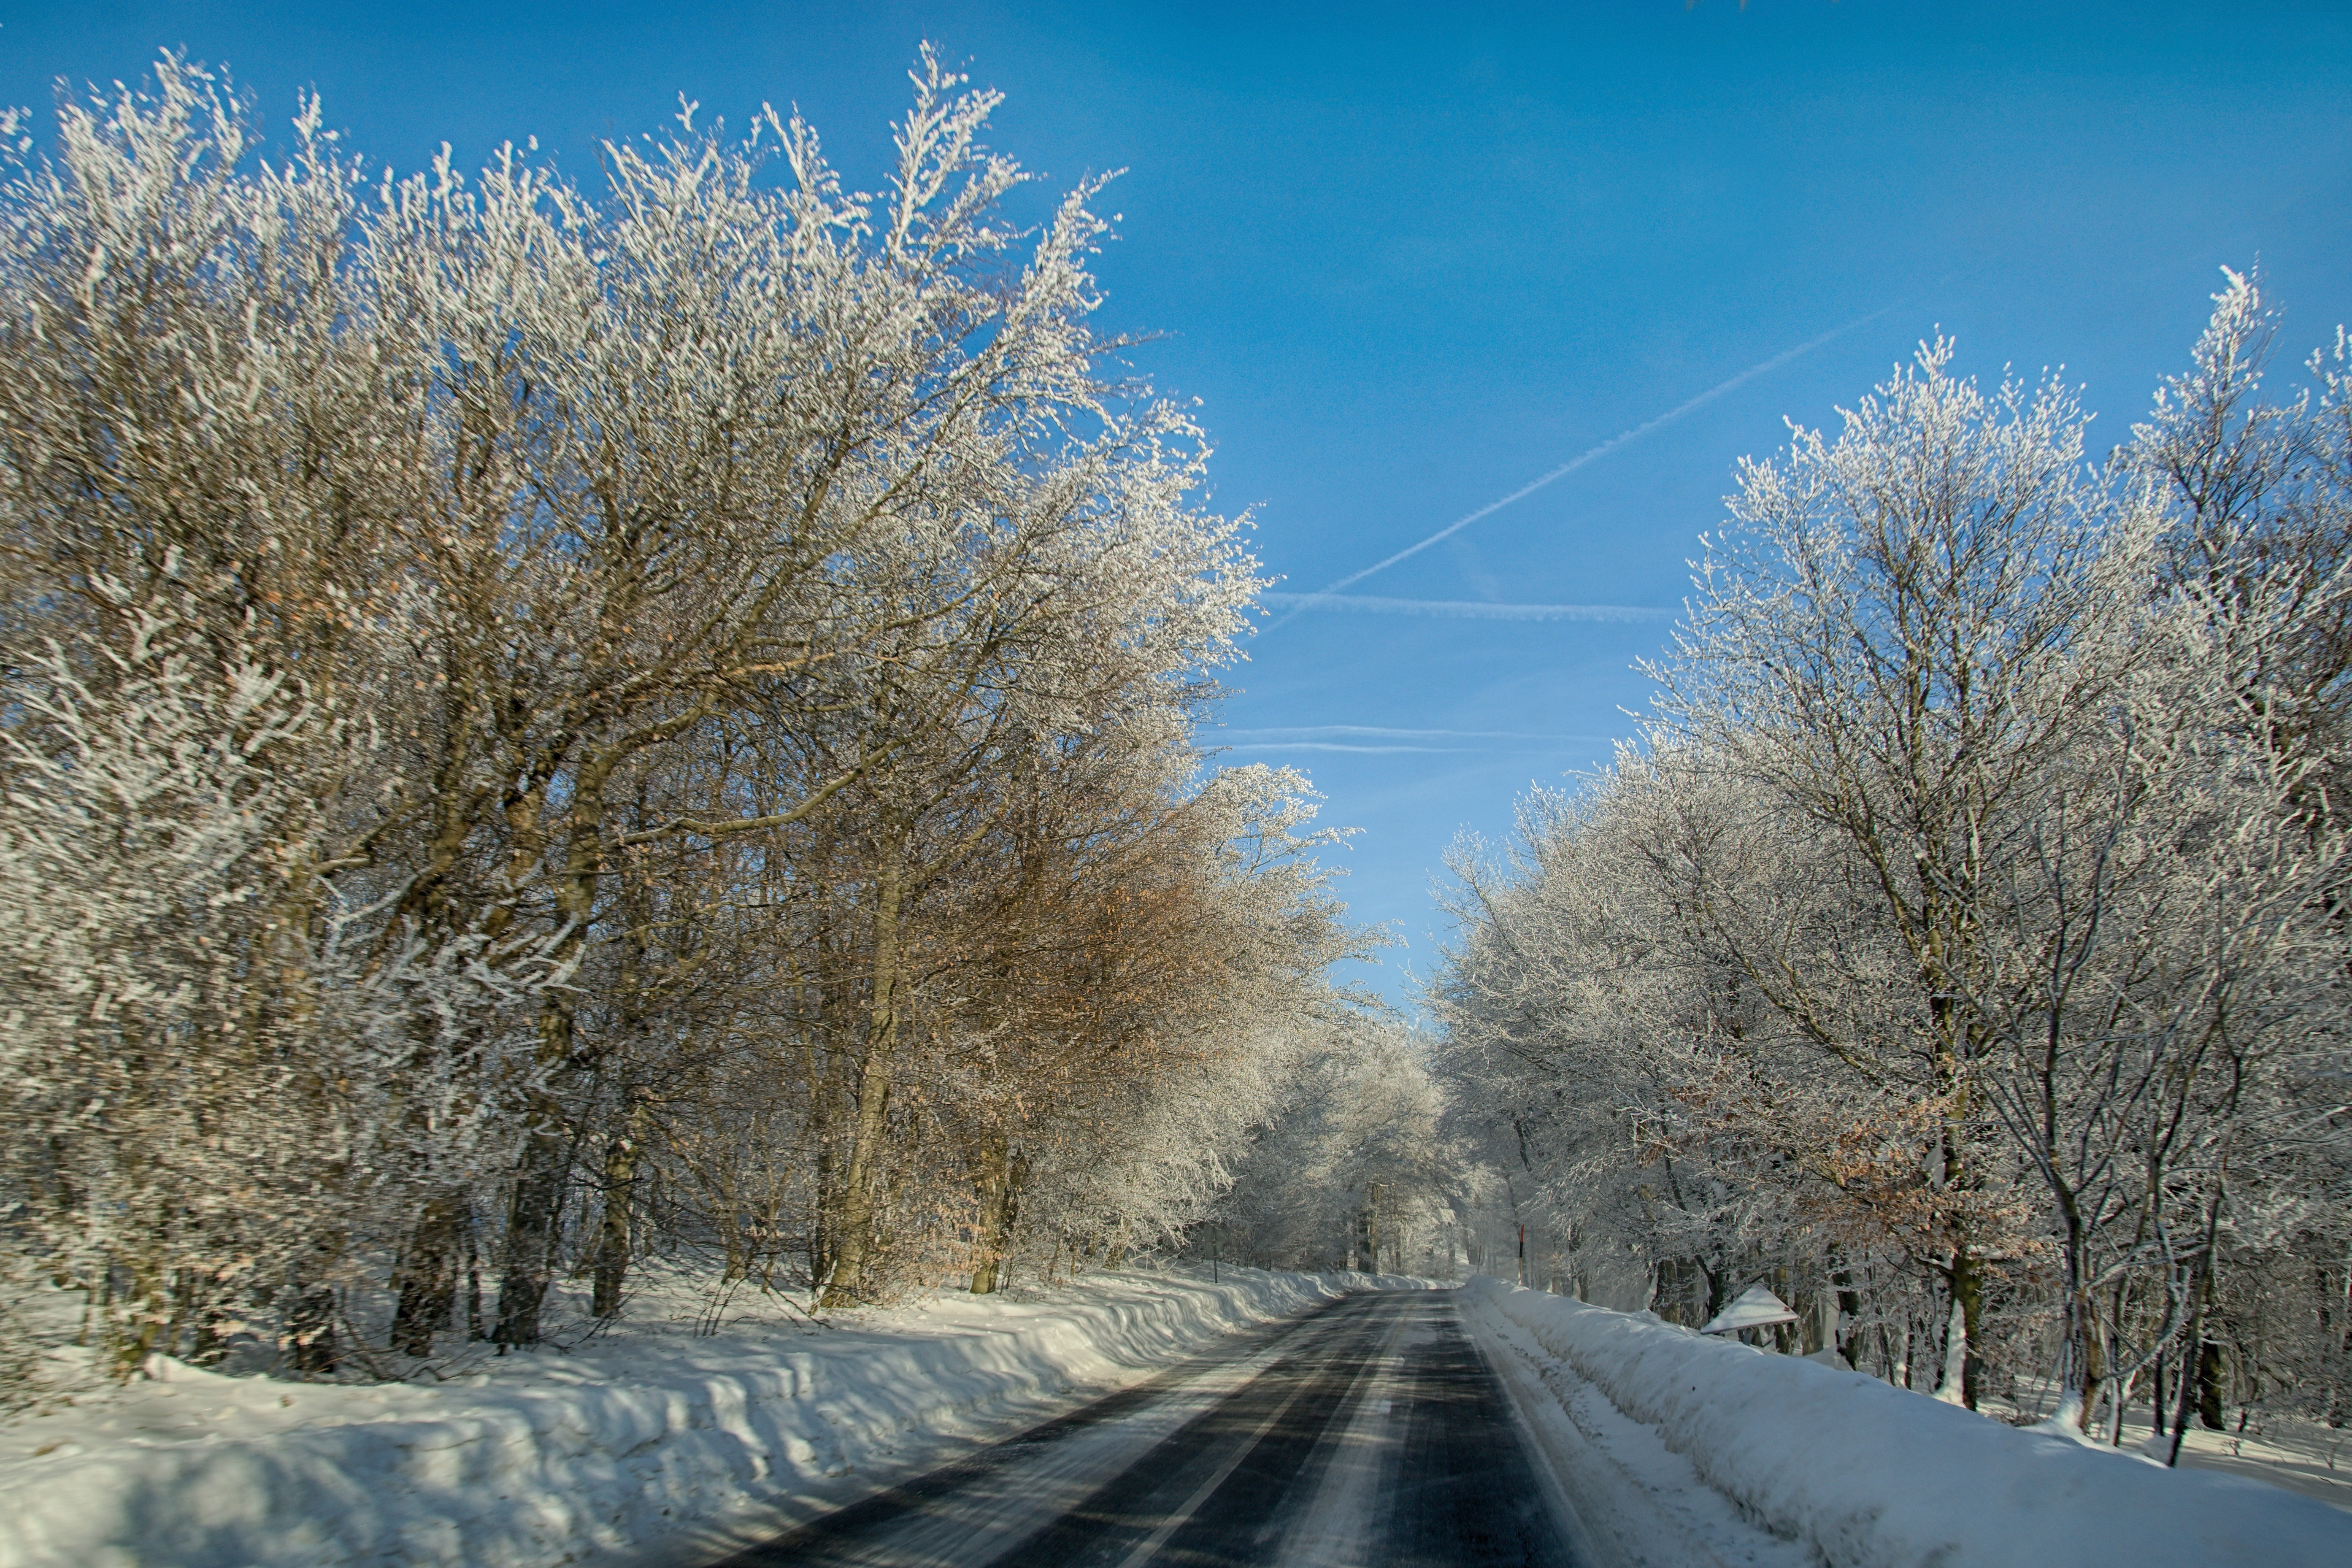
landscape, tree, nature, path, grass, branch, snow, winter, plant, sky, road, white, sunlight, morning, flower, frost, ice, autumn, weather, romance, snowy, season, blue sky, trees, mountains, freezing, the ore mountains, atmospheric phenomenon, woody plant